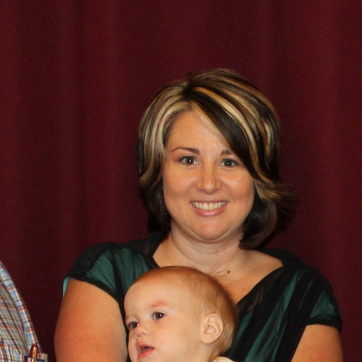
Material: skin